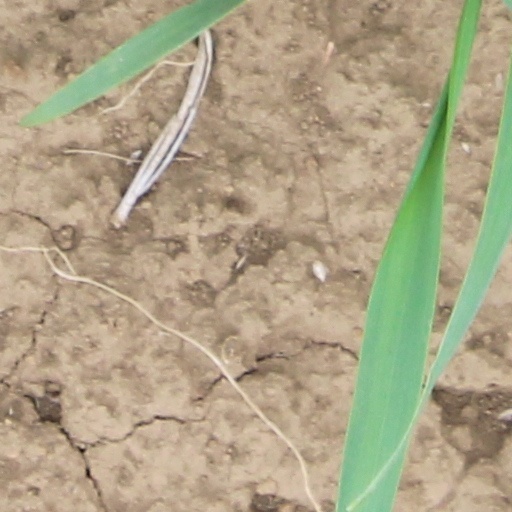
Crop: wheat